The Best Time Travel Stories of the 20th Century

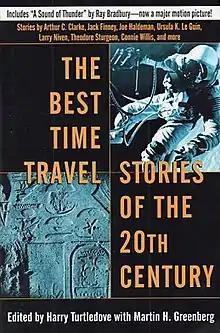
Cover of first edition

The Best Time Travel Stories of the 20th Century is an anthology of science fiction time travel short stories edited by Harry Turtledove and Martin H. Greenberg. It was first published in trade paperback by Del Rey/Ballantine in January 2005. The book has been translated into Portuguese.